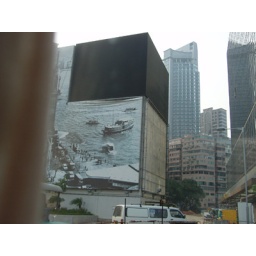
a building under construction and some boat